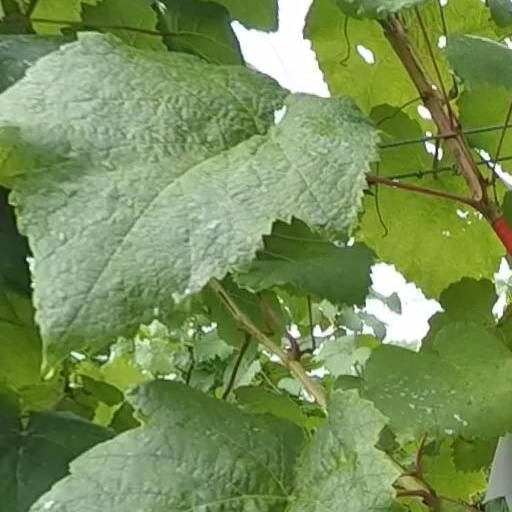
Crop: grape